Mount Vernon Triangle

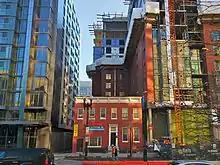
444-446 K Street NW, contributing properties to the Mount Vernon Triangle Historic District, surrounded by new apartment and condominium buildings.

There are several 19th and early 20th century buildings in the neighborhood which have been preserved and restored. The Mount Vernon Triangle Historic District, originally composed of 24 buildings mostly located between 4th and 5th and I and K Streets, was listed on the National Register of Historic Places (NRHP) in 2006. Two of the buildings, 470 and 472 K Street NW, collapsed in 2014.